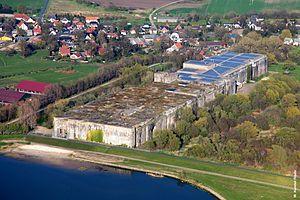
Le bunker Valentin est un abri de protection bétonné situé au bord de la rivière Weser à Rekum, dans la banlieue de Brême, en Allemagne. Il était destiné au montage des U-Boot allemands pendant la Seconde Guerre mondiale. L'usine, en construction de 1943 à mars 1945 grâce au travail forcé, a été endommagée par les bombardements alliés et se trouvait inachevée à la fin de la guerre. Le bunker Valentin a été la plus grande usine fortifiée de construction de sous-marins en Allemagne, et la deuxième après les installations réalisées à Brest, en France.